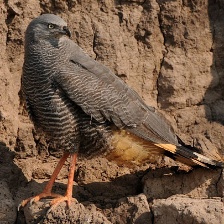
Species: CRANE HAWK
Scientific name: GERANOSPIZA CAERULESCENS